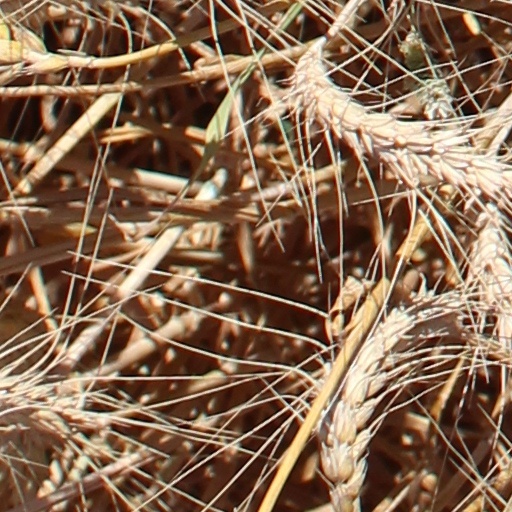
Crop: wheat